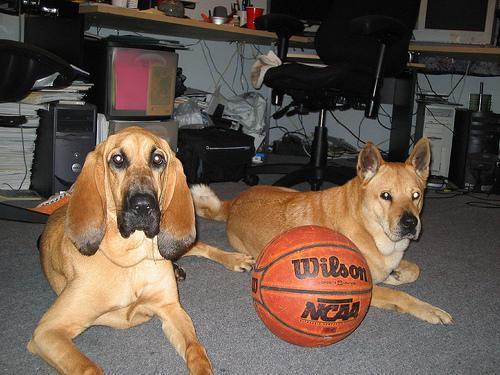
bloodhound